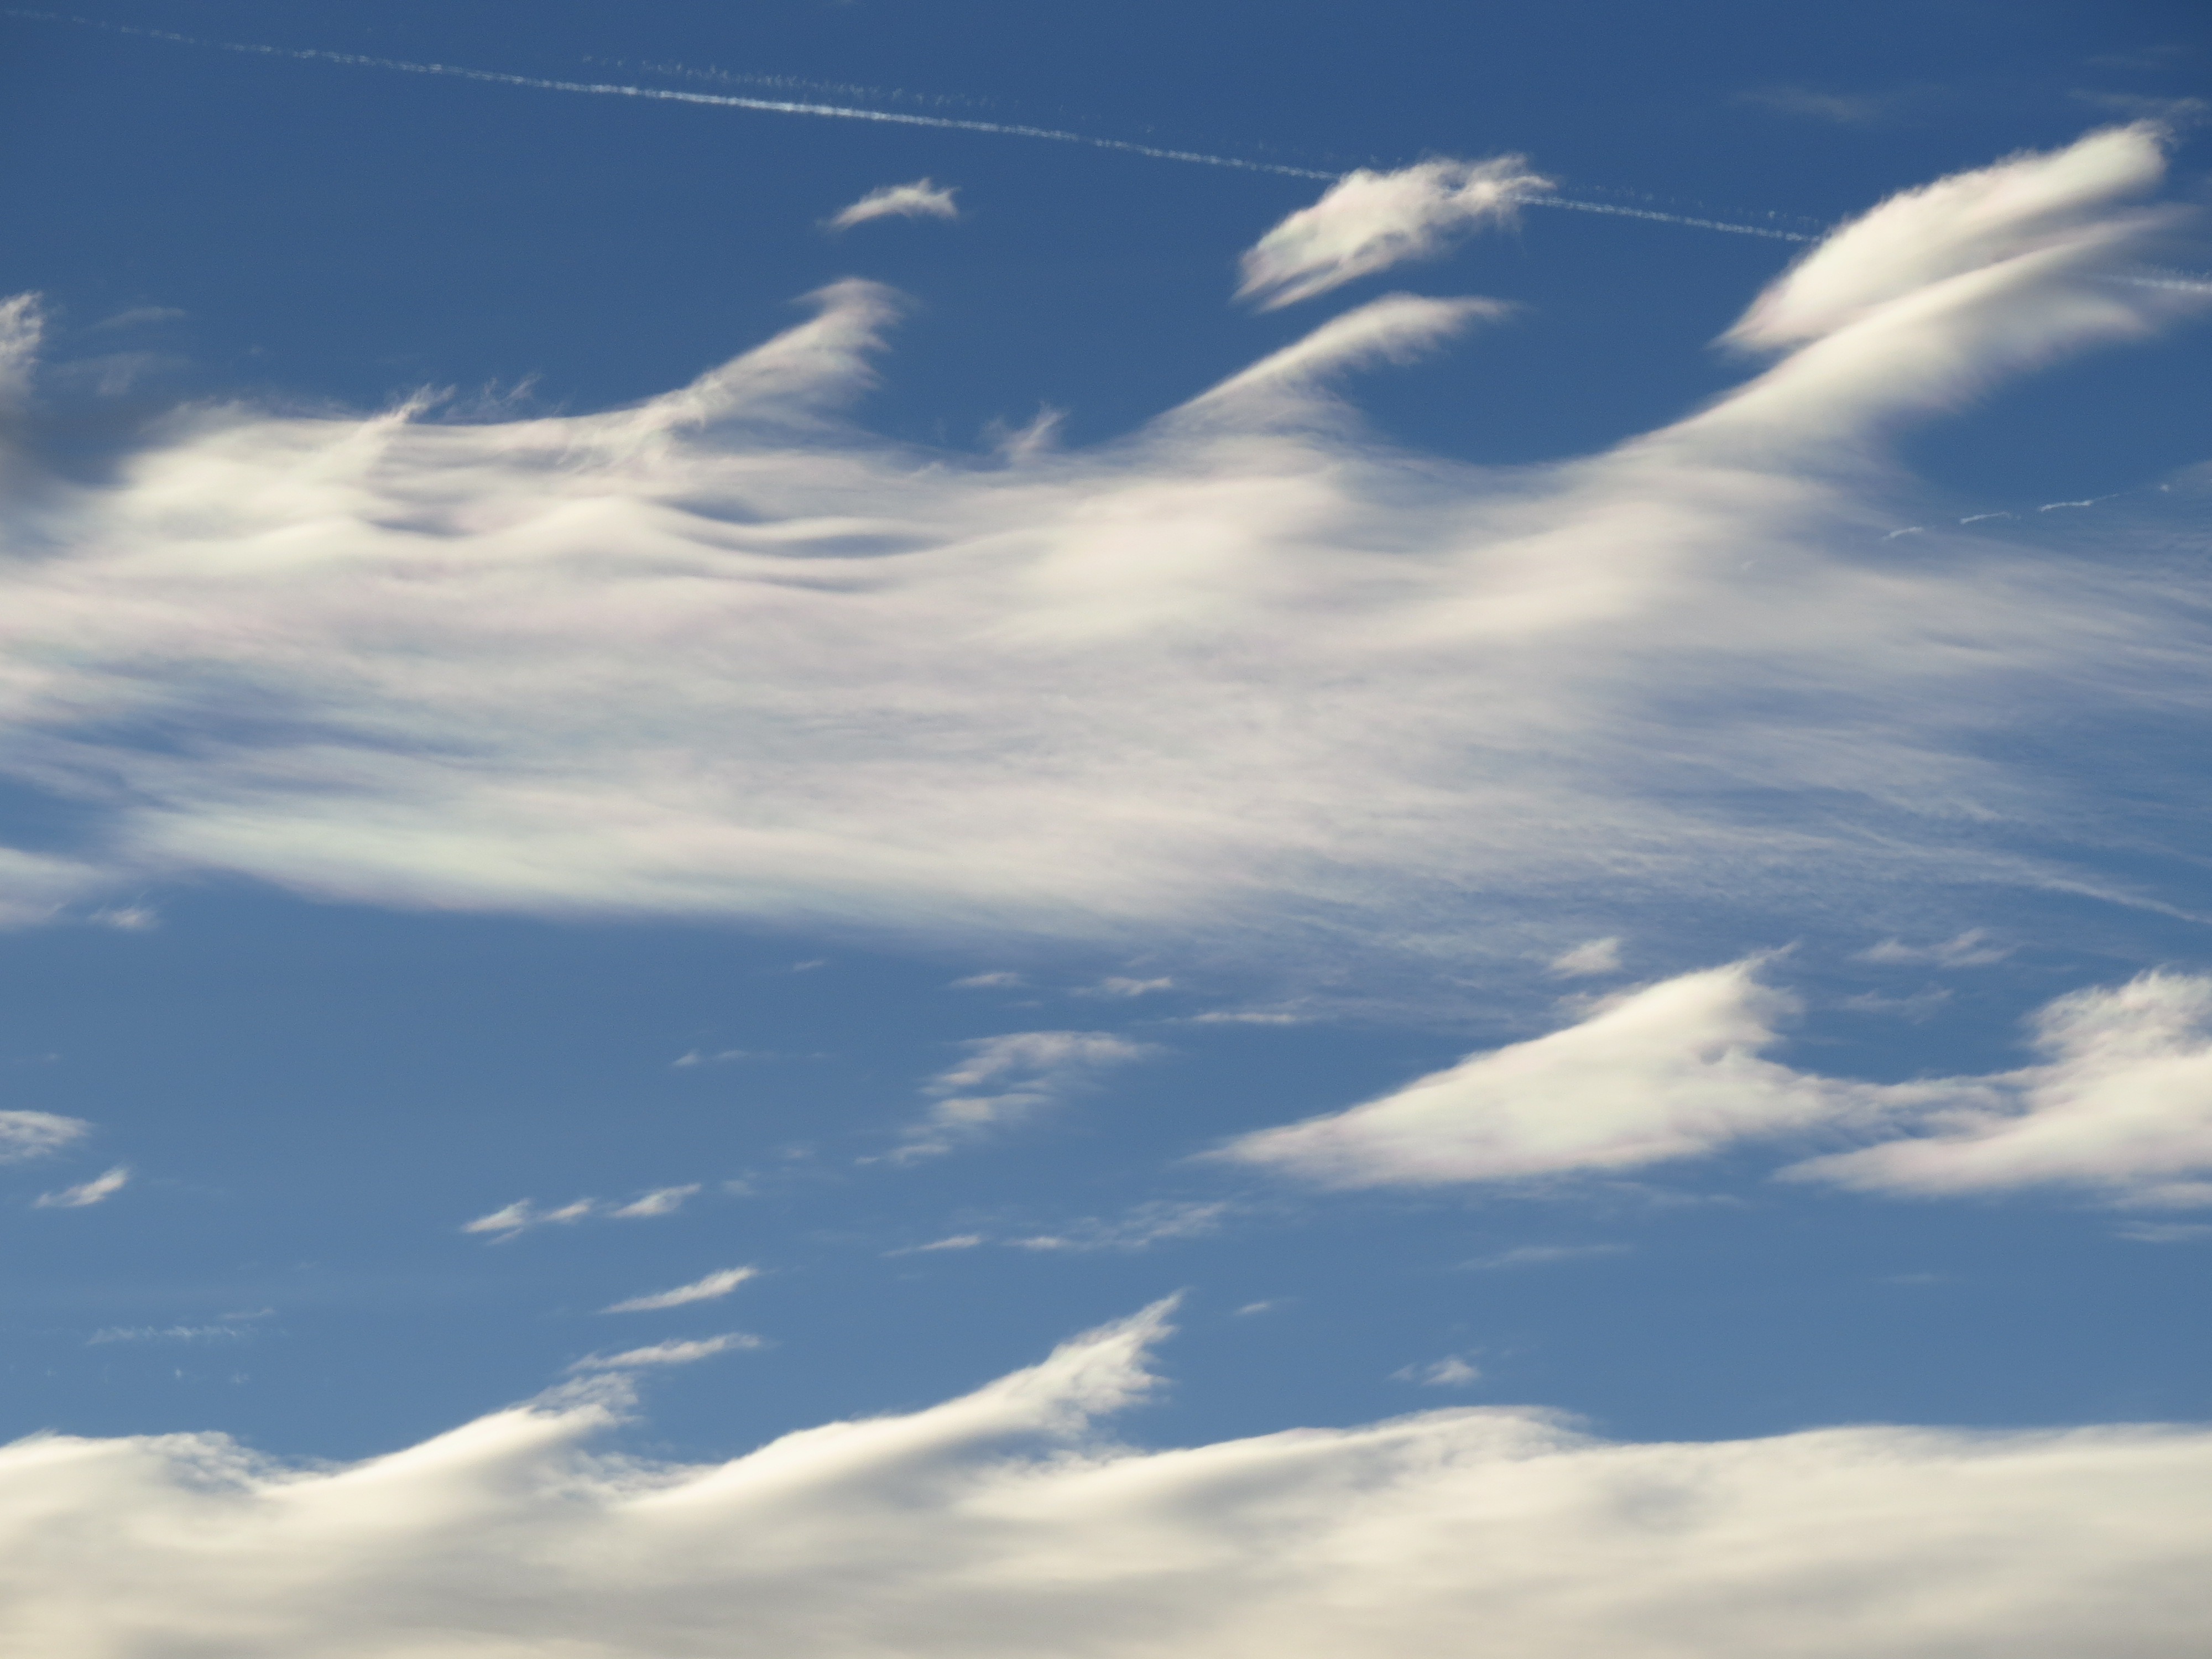
horizon, cloud, sky, warm, sunlight, atmosphere, daytime, clear, pattern, cumulus, blue, sunny, clouds, cirrus, contrail, beautiful, sawtooth, federwolke, meteorological phenomenon, atmosphere of earth, saw tooth pattern